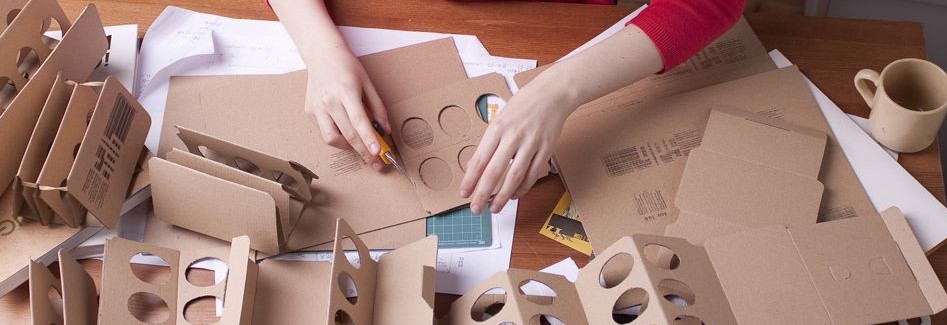
Label: cardboard